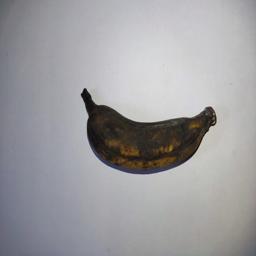
Ripeness: Overripe